Eric M. Fowler

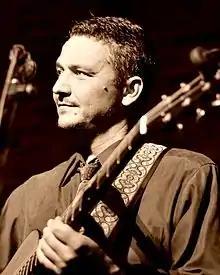
Eric M. Fowler performing live at WitZend in Venice CA, Sept. 22, 2014

Eric M. Fowler is an American guitarist, singer, songwriter, composer and producer who is best known as a member of musical group Boxing Gandhis. Fowler is a featured musician on many popular recordings by artists such as Sting, UB40, Rosanne Cash, Taylor Dayne, General Public, Clint Black, Kelly Price and the Boxing Gandhis. He currently resides in Los Angeles California with his wife Colette and 3 children.